James Prinsep

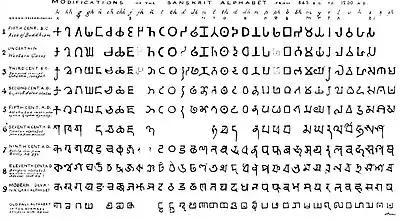
Consonants of the Brahmi script, and their evolution down to modern Devanagari, according to James Prinsep, as published in the Journal of the Asiatic Society of Bengal, in March 1838.

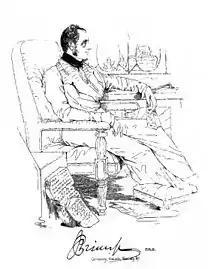
Portrait by Colesworthey Grant (c. 1838)

As a result of Prinsep's work as an editor of the Asiatic Society's journal, coins and copies of inscriptions were transmitted to him from all over India, to be deciphered, translated, and published.